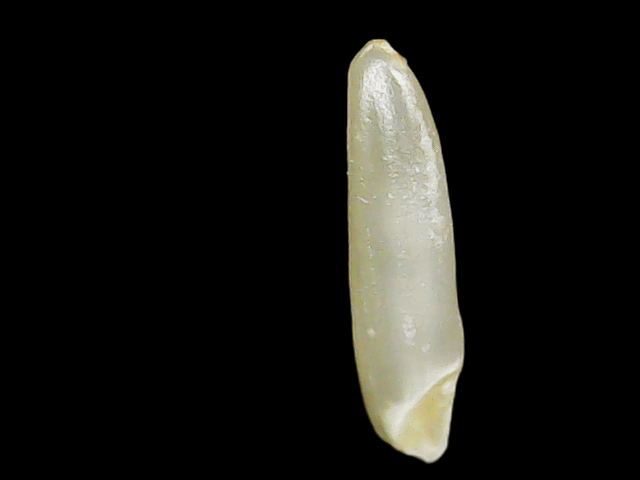
Rice variety: Binadhan25